First day of BBC television

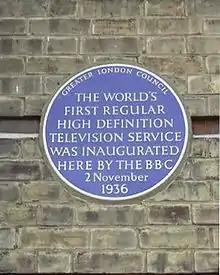
Blue plaque at Alexandra Palace

The British Broadcasting Corporation, already an established radio broadcaster since the mid-1920s, began making experimental television broadcasts in 1929. Low definition (30-line) television transmissions under government license commenced in August 1936.